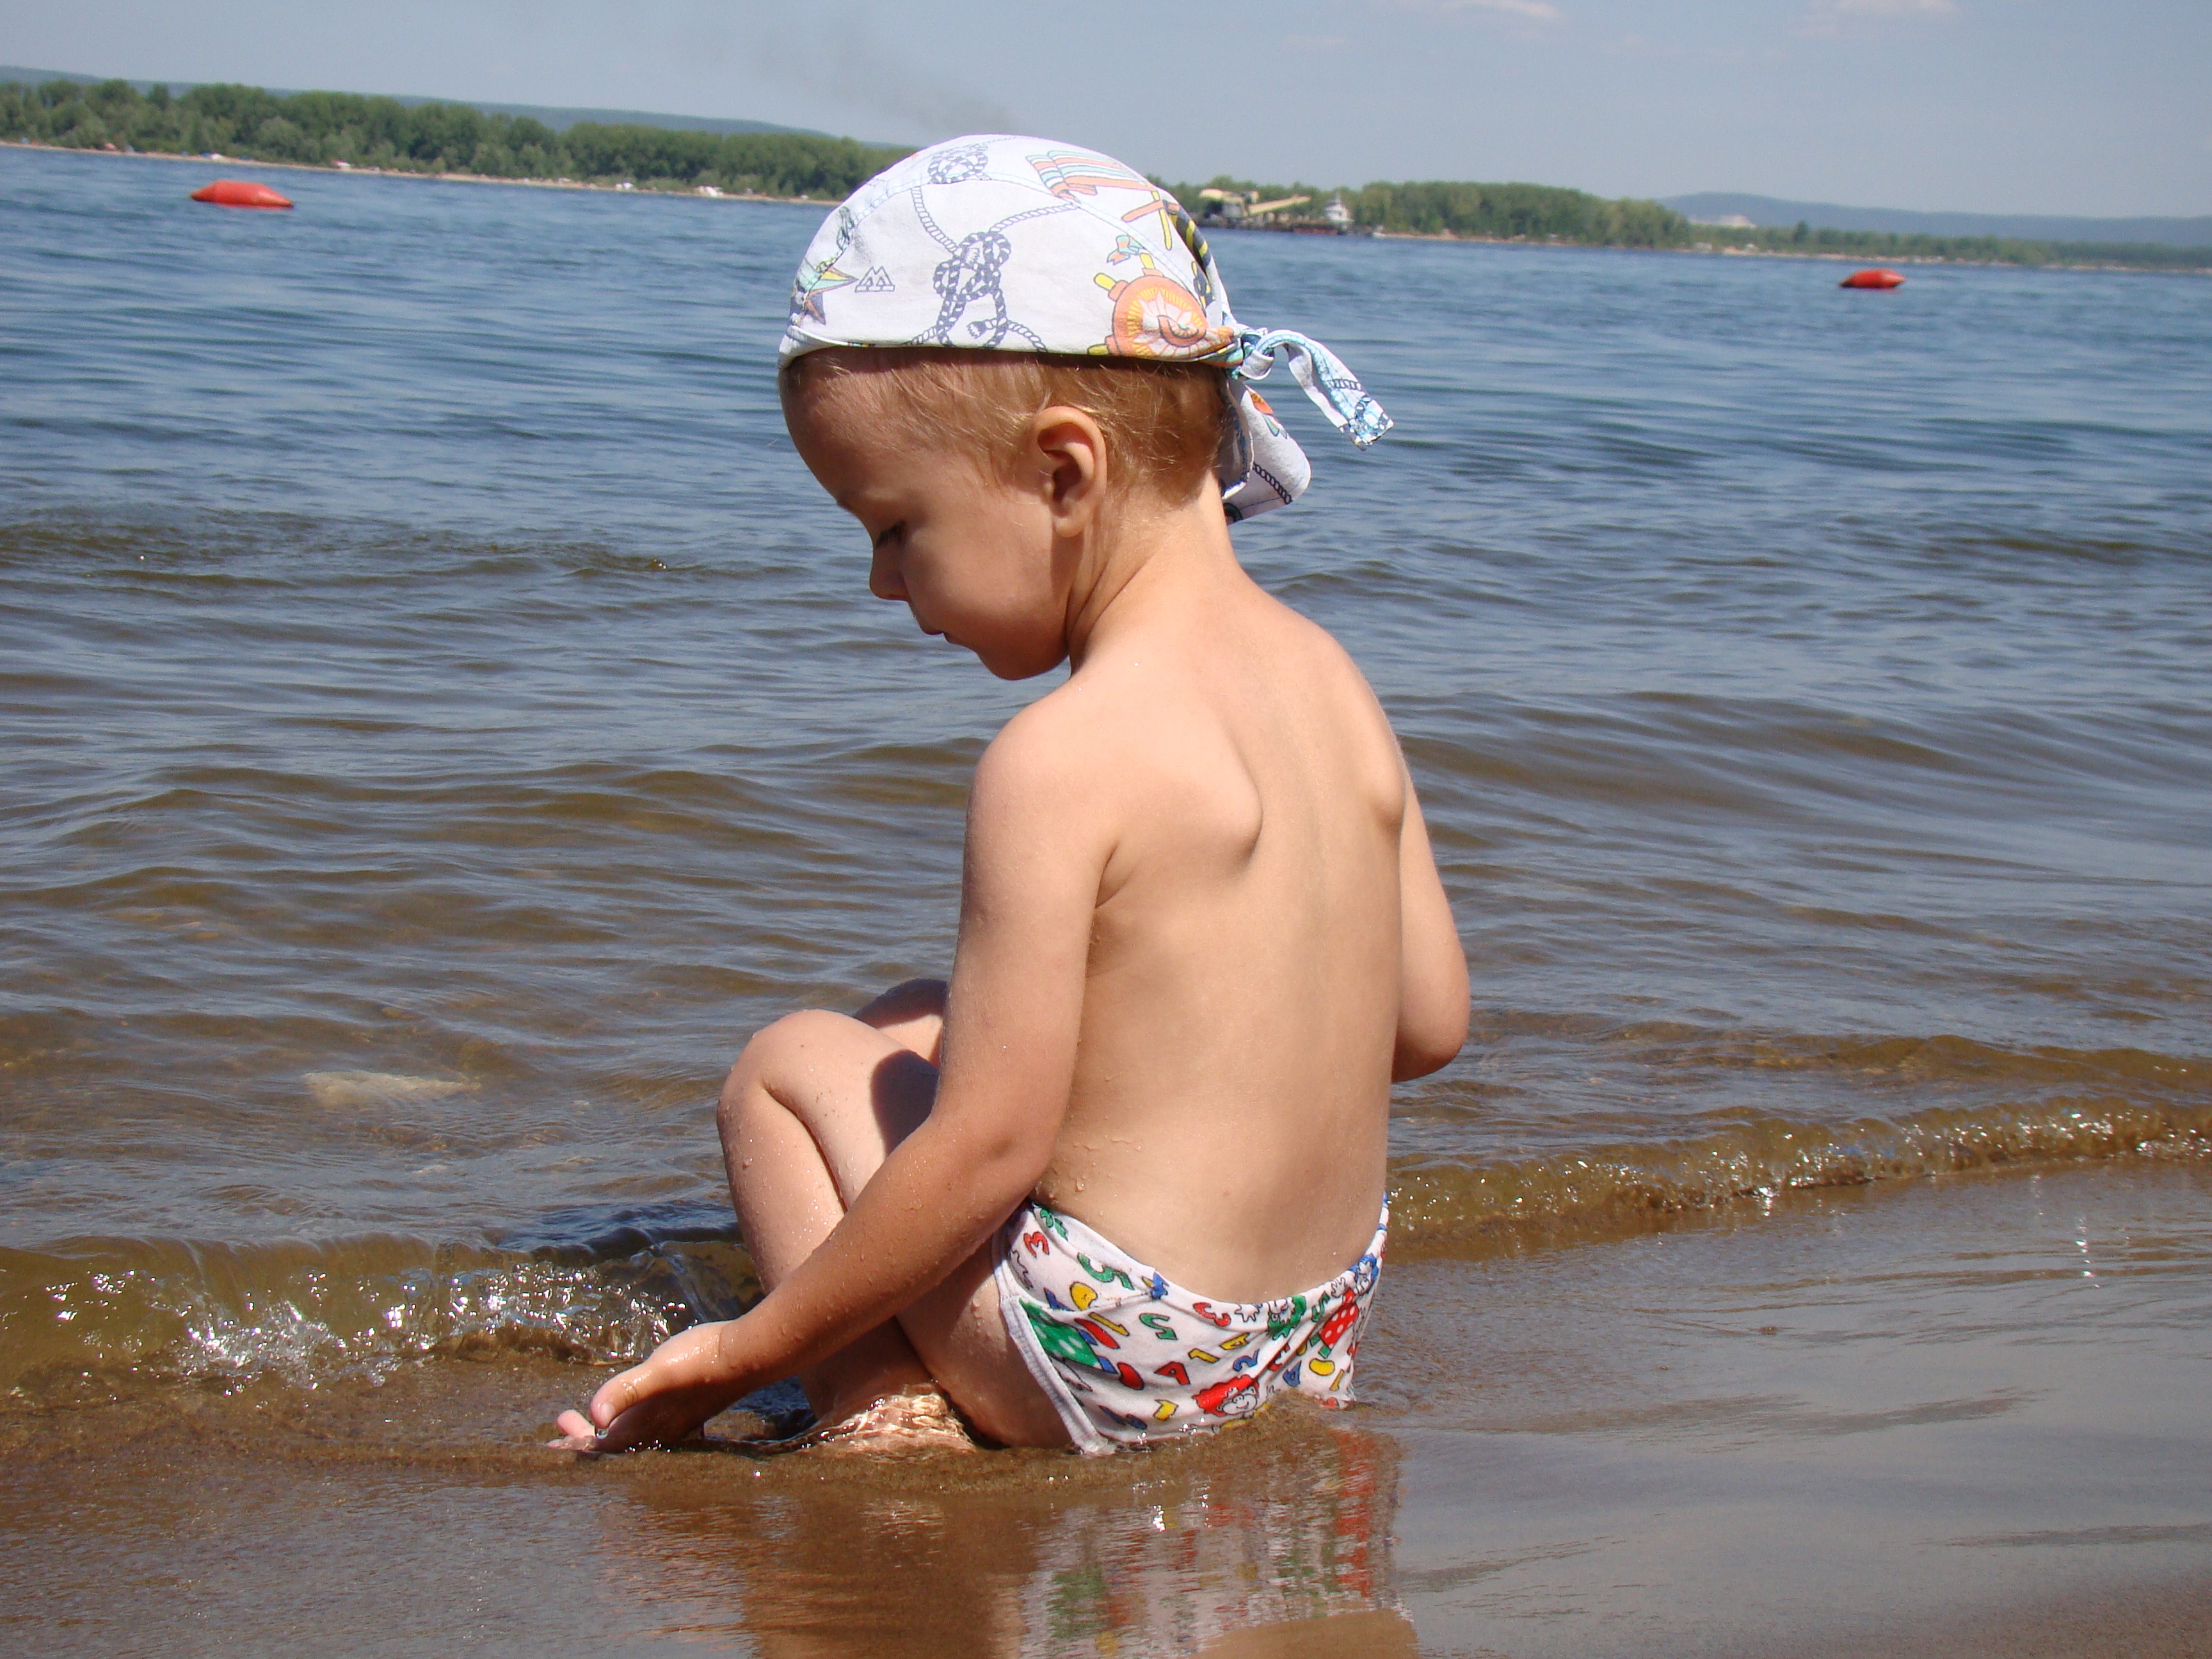
beach, sea, water, sand, boy, kid, vacation, male, sitting, child, swimming, body of water, fun, boating, open water swimming